Elsa Triolet

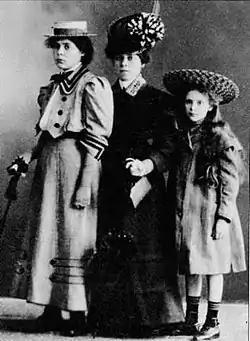
Elsa (right) with her mother, Yelena, and her sister, Lilya, in 1906

Ella soon became associated with the Russian Futurists via Lilya, who was in 1912 married to the art critic Osip Brik; she befriended people of their circle, including Roman Jakobson, then a zaum poet, who became her lifelong friend. Elsa enjoyed poetry, and in 1911 befriended and fell in love with the aspiring futurist poet and graphic artist Vladimir Mayakovsky. When she invited him home, the poet fell madly in love with her sister, marking the start of a series of artistic collaborations involving the two that lasted until the poet's death. Ella was the first to translate Mayakovsky's poetry (as well as volumes of other Russian-language poetry) to French.